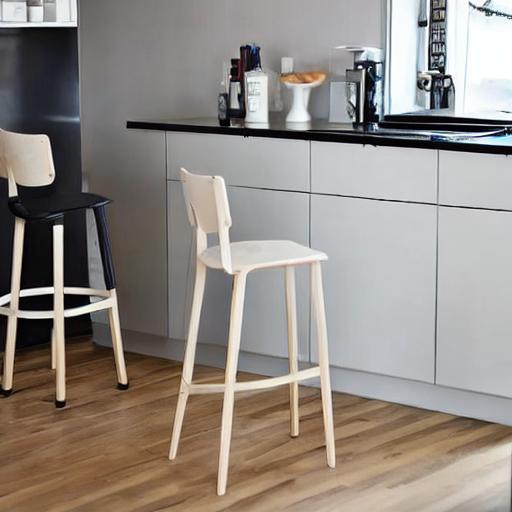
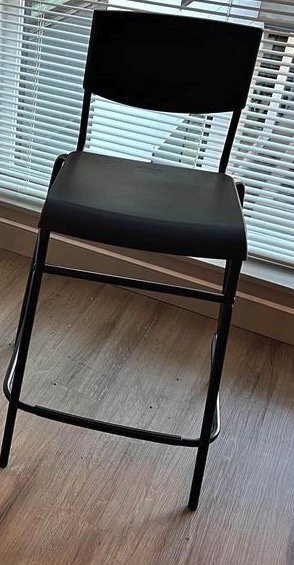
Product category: stool
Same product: no